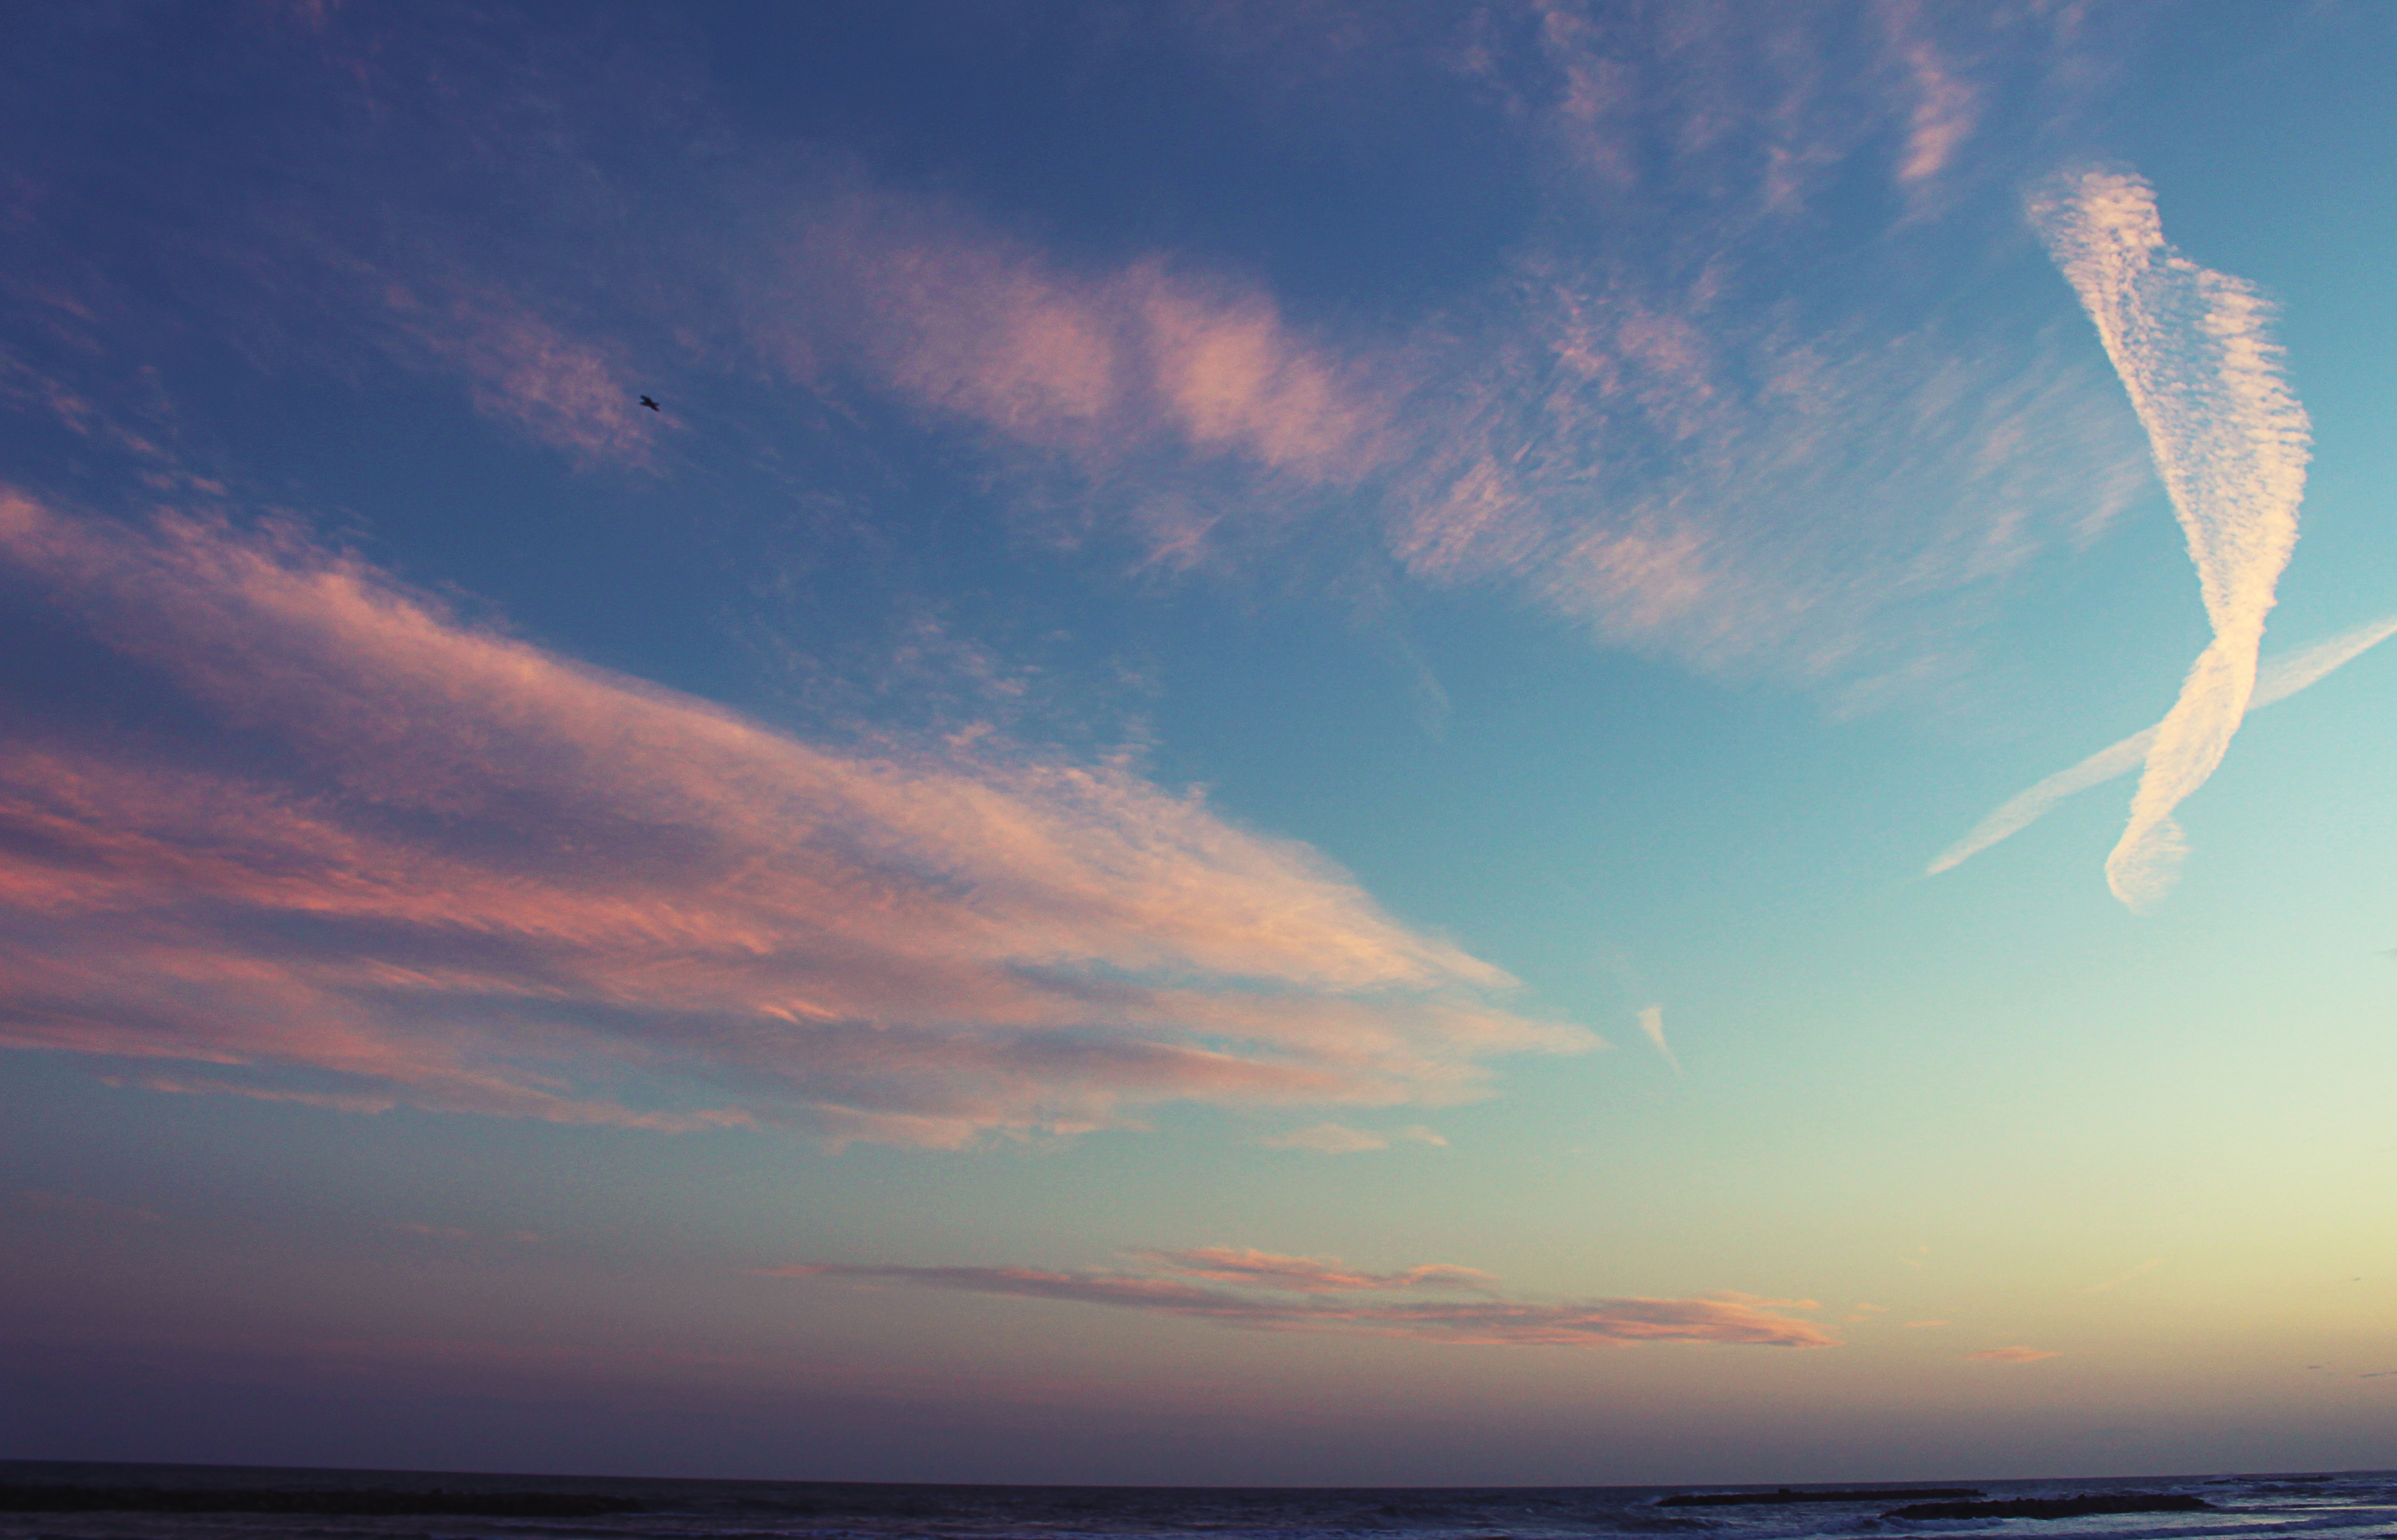
beach, sea, coast, ocean, horizon, cloud, sky, sun, sunrise, sunset, sunlight, morning, wave, dawn, dusk, evening, afterglow, meteorological phenomenon, wind wave